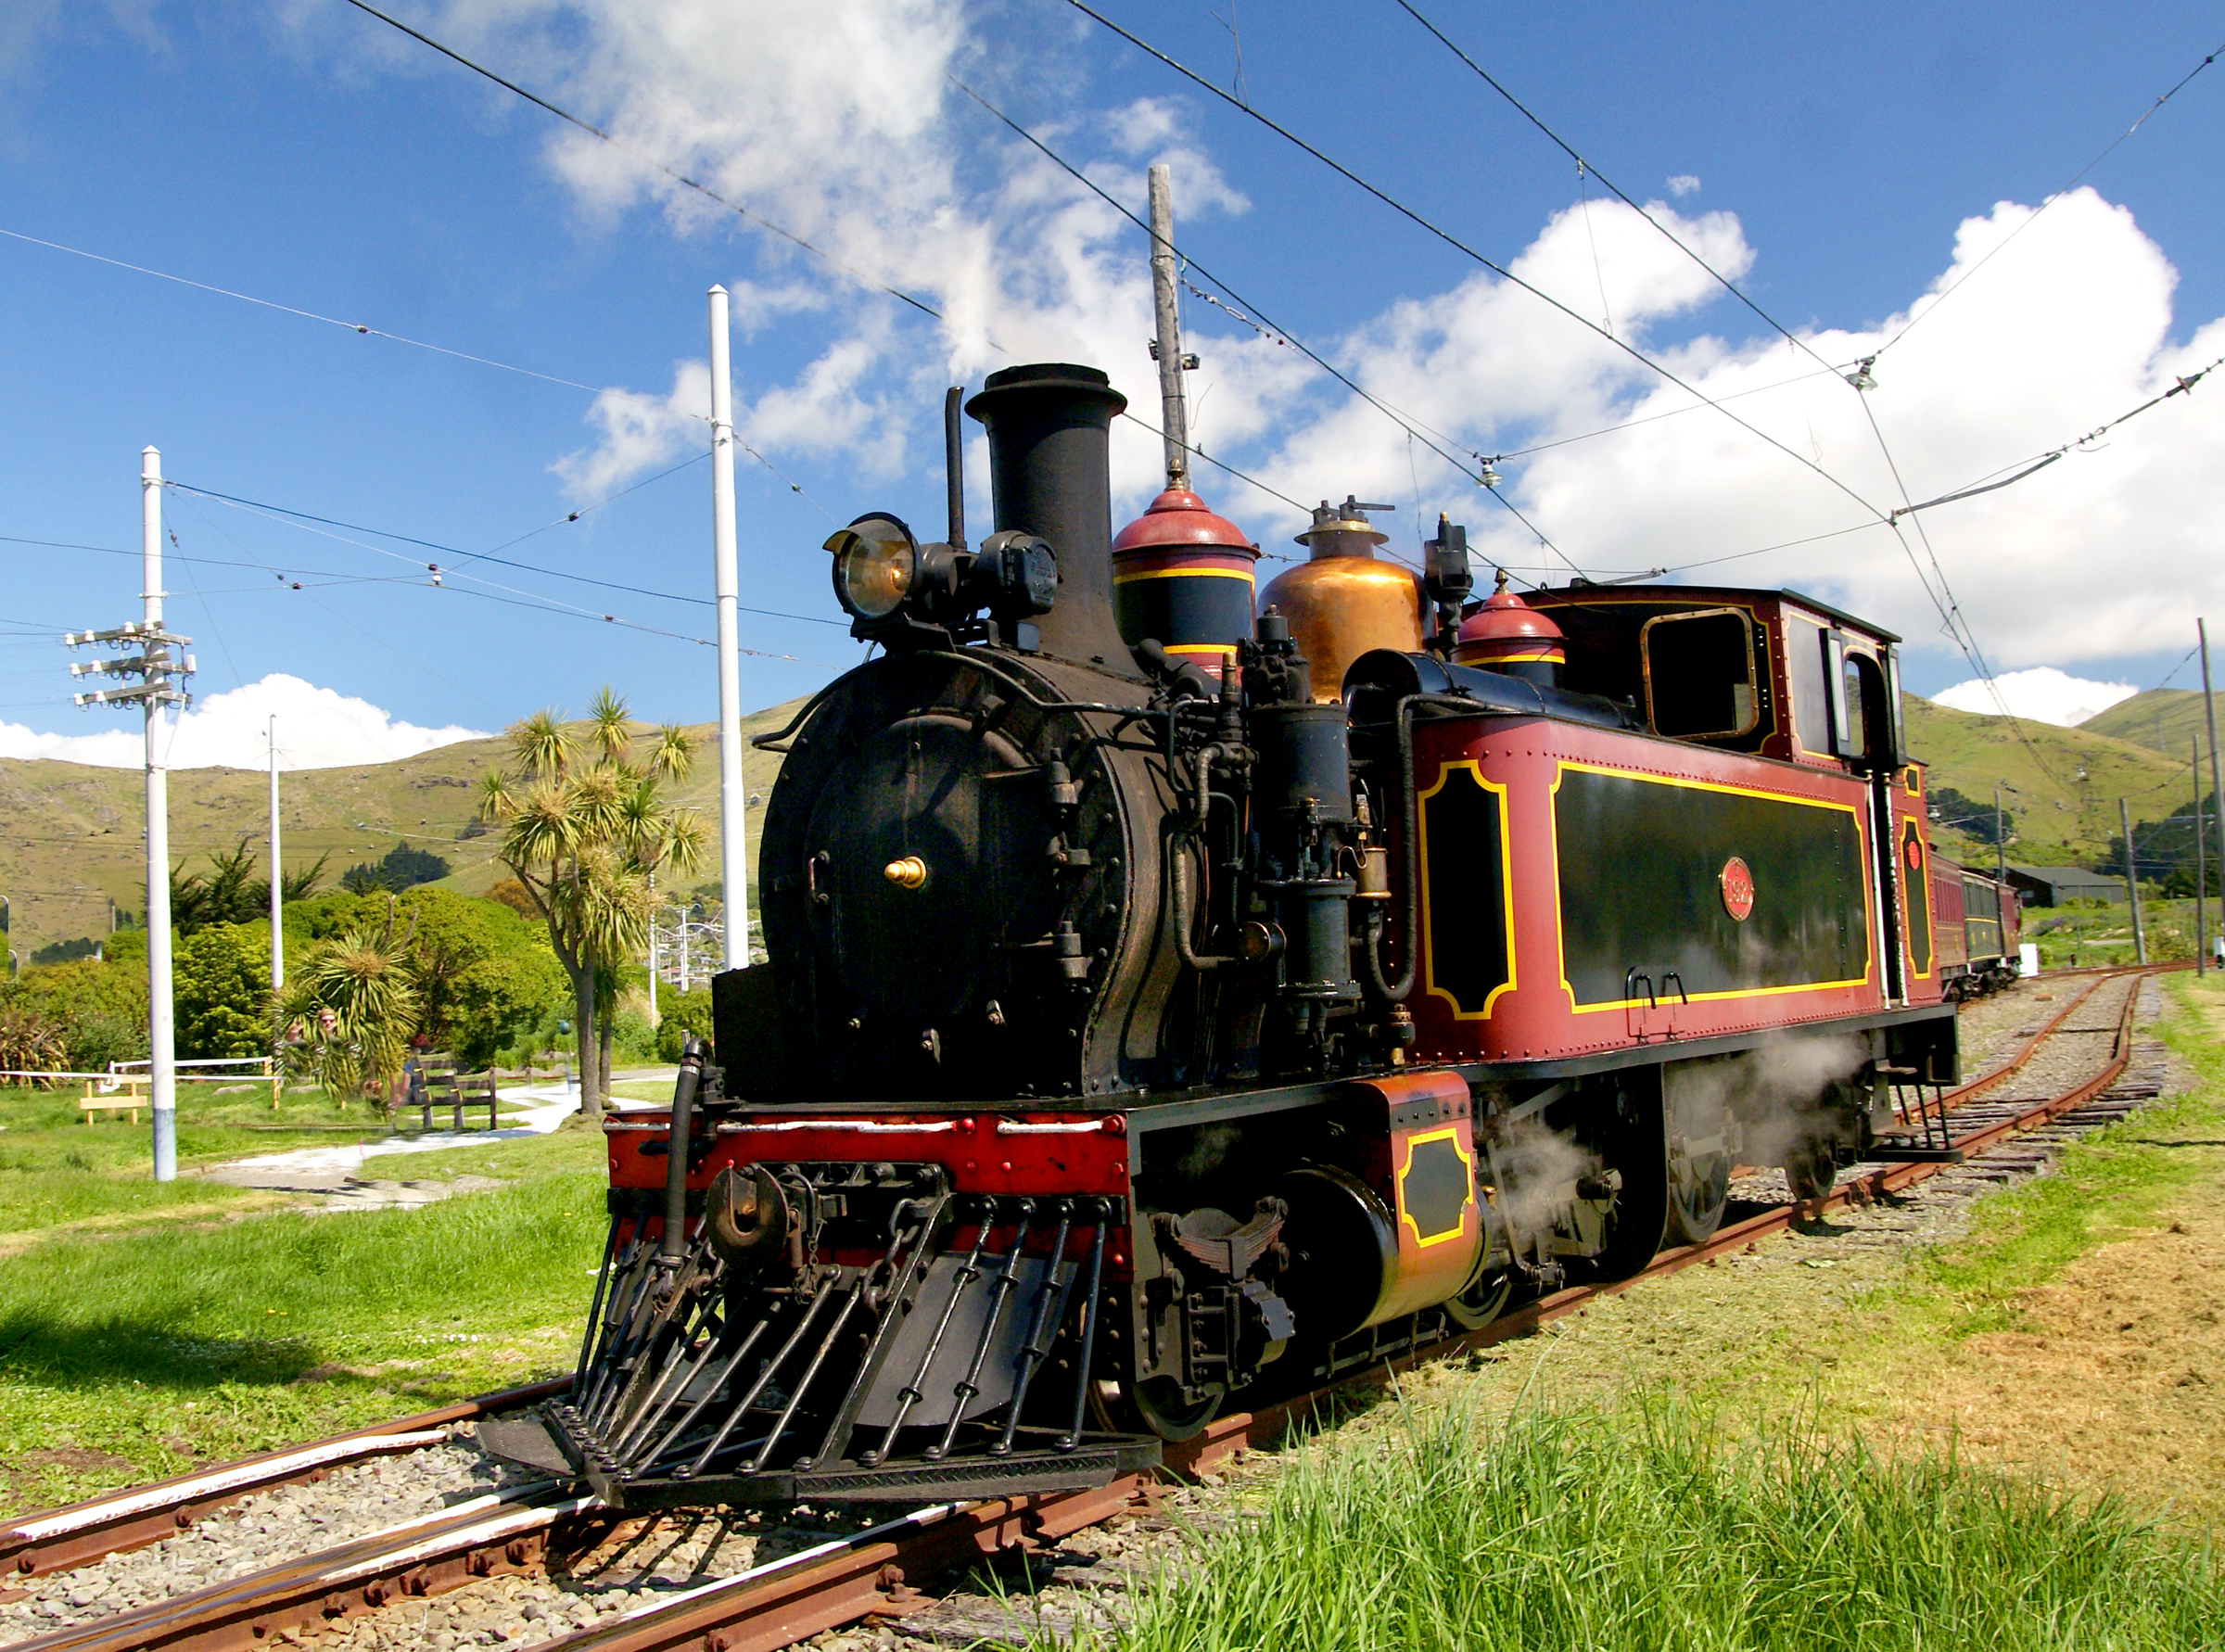
track, steam, train, transport, vehicle, locomotive, publicdomain, steam engine, railways, ferrymead, sonydslra300, steamlocomotive, rail transport, electric locomotive, land vehicle, tankengine, rolling stock, railroad car